Briantspuddle

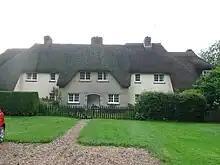
Cottages in Bladen Valley clearly showing block construction

Briantspuddle once consisted of twelve cottages (which still exist within the village today) until Ernest Debenham expanded the village under the concept of creating a self-sufficient agricultural enterprise. By 1929 forty new cottages had been built to house the estate workers. His vision was that every house would have an inside toilet and at least a quarter of an acre of garden. Work was delayed by the First World War.